KAB-1500S-E

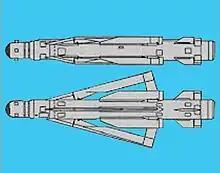
UPAB 1500 KR diagram

The KAB-1500S-E is a precision guided bomb, part of KAB-1500 family, designed for the Russian Aerospace Forces to carry out precision attacks, using 24-channel GLONASS and is equivalent to the United States Air Force (USAF) Joint Direct Attack Munition (JDAM) family of Global Positioning System (GPS) guided weapons.